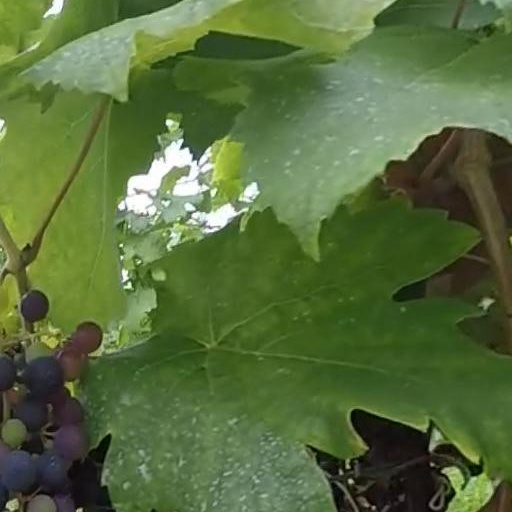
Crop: grape